Tsvetana Pironkova

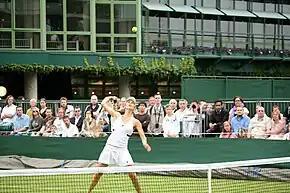

Pironkova made a solid start to 2008, winning two qualifying matches at the Tier-II event in Sydney before bowing out in three sets to Dominika Cibulková. She reached the second round of the Australian Open, losing to second-seeded Svetlana Kuznetsova in straight sets. Pironkova caused another upset at the Italian Open, when as a qualifier, she beat top seed and world No. 3, Ana Ivanovic, in the second round for the biggest victory of her career at that time. Pironkova advanced to the quarterfinals, her first ever at a Tier-I event, when Victoria Azarenka retired during their third-round match with Pironkova leading, but, was defeated in three sets by Anna Chakvetadze. In September, Pironkova reached the final of an ITF event in Sofia, where she lost to Nuria Llagostera Vives. Pironkova ended the year ranked No. 46 in the world, marking her first ever top-50 season.